Nadunisi Naaygal

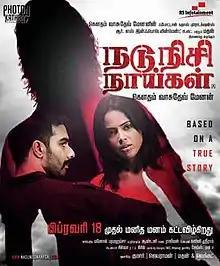
Theatrical release poster

Nadunisi Naaygal is a 2011 Indian Tamil-language psychological thriller film written and directed by Gautham Vasudev Menon and produced by Photon Kathaas Productions and R. S. Infotainment. The film stars Veera, Sameera Reddy, and Deva, with Swapna Abraham and Ashwin (in his debut) in other pivotal roles. The film notably has no score, instead featuring sounds designed by Renganaath Ravee. Cinematography and editing were handled by Manoj Paramahamsa and Anthony Gonsalves, respectively. The film released on 18 February 2011. The film's title is taken from the title of a poem of Sundara Ramaswamy.